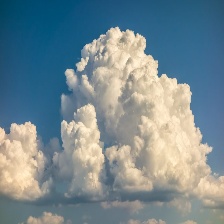
Cloud type: Nimbostratus